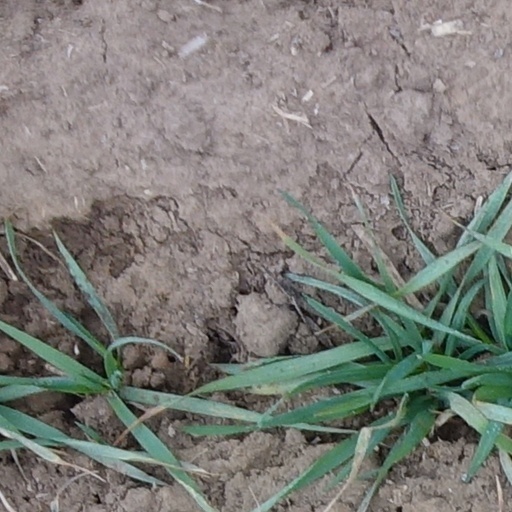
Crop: wheat